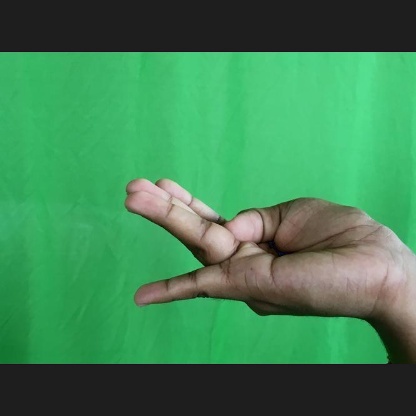
Mudra: Chaturam